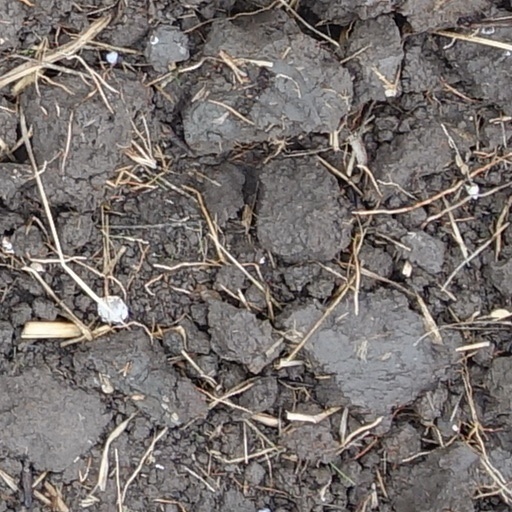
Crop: wheat